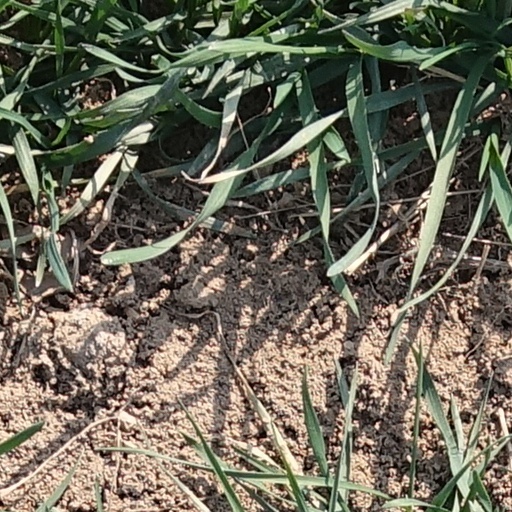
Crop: wheat